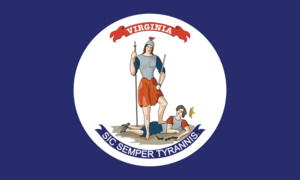
Le 22nd Virginia Infantry est un régiment confédéré de la guerre de Sécession. Son commandant les George S. Patton, Sr., le grand-père du général de la Seconde Guerre mondiale George S. Patton.
Le 15th Virginia Volunteer Infantry Regiment est un régiment d'infanterie levé en Virginie pour servir dans l'armée des États confédérés pendant la guerre de Sécession. Il combat la plupart du temps avec l'armée de Virginie du Nord.
Le 45th Virginia Volunteer Infantry Regiment est un régiment d'infanterie levé dans le commonwealth de Virginie pour servir dans l'armée des États confédérés lors de la guerre de Sécession. Il combat principalement dans la région montagneuse qui comprend aujourd'hui les frontières de la Virginie et de la Virginie-Occidentale, et fait partie de l'armée de la vallée de Jubal Early pendant les campagnes de la vallée de 1864.